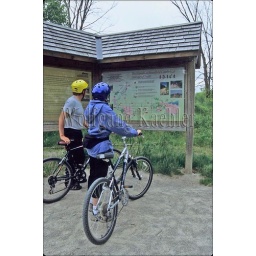
Canada ontario near paris, trans canada bike trail, sc johnson trail, information sign